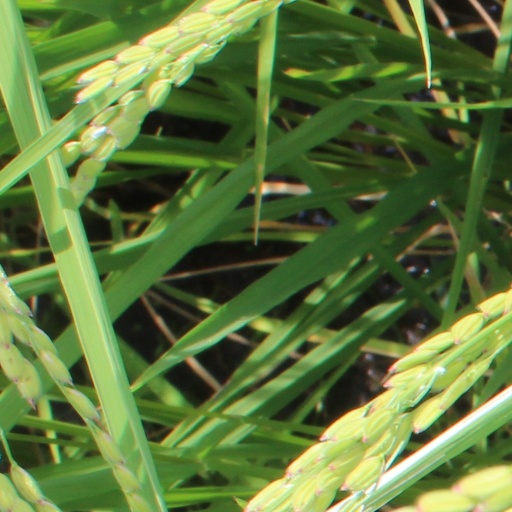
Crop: rice